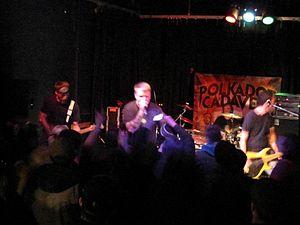
Polkadot Cadaver est un groupe de heavy metal américain, originaire de Rockville, dans le Maryland. Le groupe est formé en 2007 par Todd Smith, Jason Stepp et John Ensminger à la suite de la dissolution de Dog Fashion Disco.